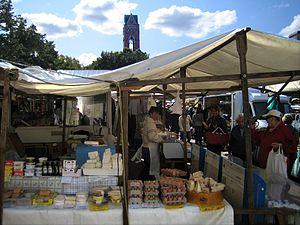
La Winterfeldtplatz est une place de Berlin au nord du quartier de Schöneberg. C'est une place rectangulaire orientée nord-sud de 280 mètres de longueur sur 80 mètres de largeur. La Maaßenstraße la relie au nord à 200 mètres à la Nollendorfplatz desservie par le métro de Berlin. L'axe nord continue encore jusqu'à la Grande Étoile et la Colonne de la Victoire.